Baker's Keyboard Lounge

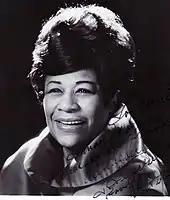
Ella Fitzgerald

Many famous musicians, especially jazz musicians, have played in the club during its history, such as Louis Armstrong, John Coltrane, Oscar Peterson, Fats Waller, Wes Montgomery, Meade Lux, Erroll Garner, Art Tatum, Pat Flowers, Nat King Cole, Ella Fitzgerald, Tommy Flanagan, George Shearing, Chet Baker, Gerry Mulligan, Cab Calloway, Betty Carter, Eddie Jefferson, Kai Winding, the Modern Jazz Quartet, Sonny Stitt, Kenny Burrell, Barry Harris, Donald Byrd, Earl Klugh, Pepper Adams, and Miles Davis have all performed at the club. Gene Krupa performed with his Quartet for several engagements at Baker's.